Bernard R. Hubbard

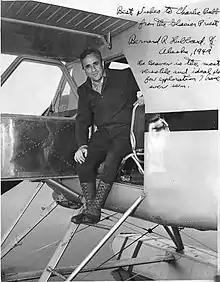
Hubbard in a DHC-2 Beaver airplane, 1949

Bernard Rosecrans Hubbard (November 24, 1888 – May 28, 1962) was an American geologist and explorer who popularized the Alaskan wilderness in American media during the middle of the 20th century. Known as "the Glacier Priest", he was a Jesuit priest, head of the Department of Geology at the University of Santa Clara, California, and for a time was the highest-paid lecturer in the world, leading 31 expeditions into Alaska and the Arctic.